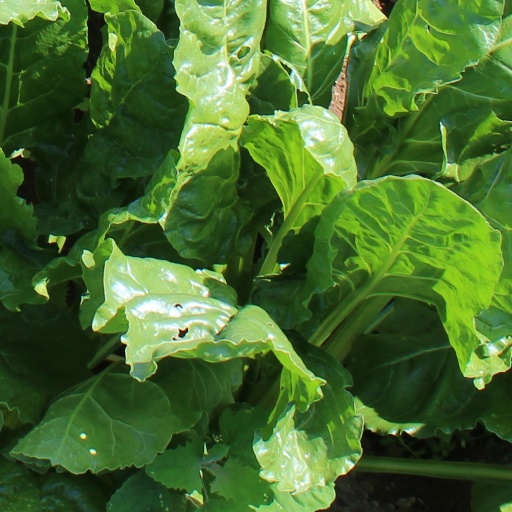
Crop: sugar beet